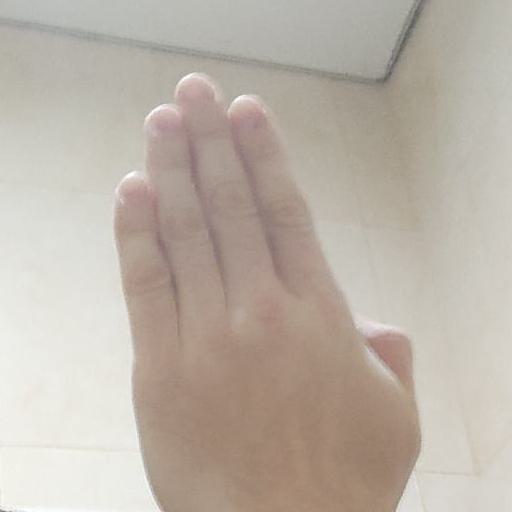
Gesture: stop_inverted